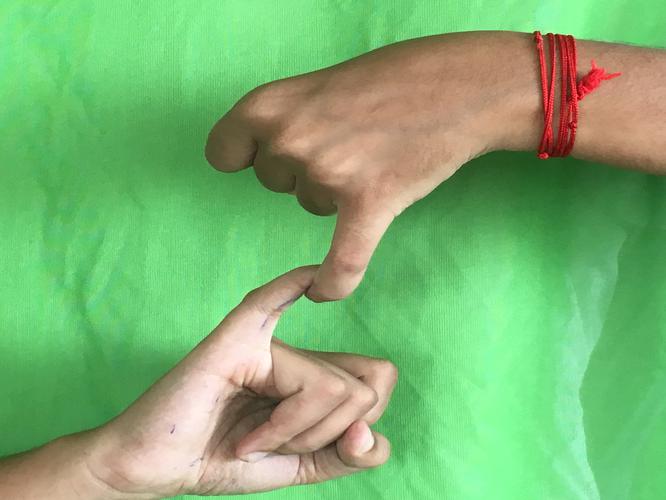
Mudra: Kilaka
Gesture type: double_hand